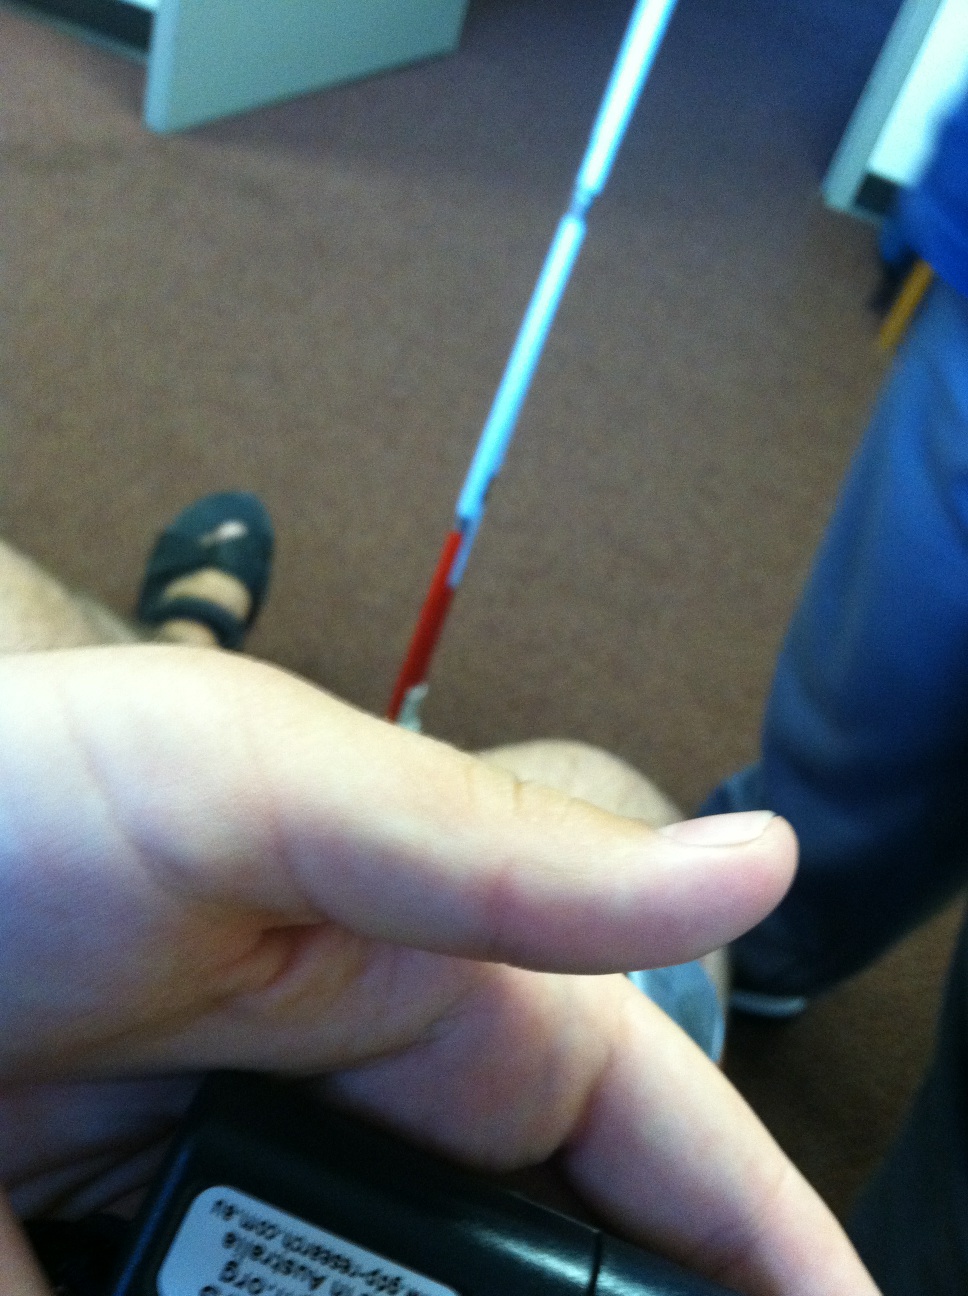Question: What is this device?
Answer: unanswerable